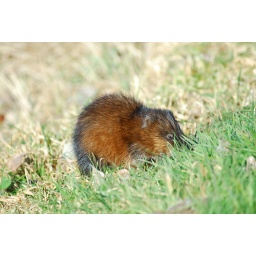
The nutria chomping down on the green grass beside the trail.